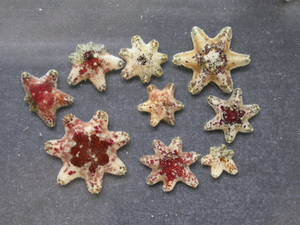
Un groupe d'étoiles de mer Aquilonastra conandae trouvées à la Réunion.
Les Asterinidae forment une famille d'étoiles de mer, de l'ordre des Valvatida.
Aquilonastra conandae est une espèce d'étoiles de mer tropicales de la famille des Asterinidae que l'on trouve sur les récifs de corail de l'archipel des Mascareignes, dans l'océan Indien. Elle a pour particularité de pouvoir se diviser en deux pour se multiplier. C'est une toute petite étoile aux couleurs variables, discrète et bien camouflée, mesurant jusqu'à deux centimètres de diamètre, qui vit sur la partie supérieure des barrières de corail, dans la zone de déferlement des grosses vagues du large. Malgré sa relative abondance, sans doute pour ces raisons, elle n'a été identifiée et décrite qu'en 2006, par deux biologistes marins australiens. Elle doit son nom à la française Chantal Conand, biologiste marine à l'origine de sa découverte.
Aquilonastra est un genre de petites étoiles de mer tropicales de la famille des Asterinidae.